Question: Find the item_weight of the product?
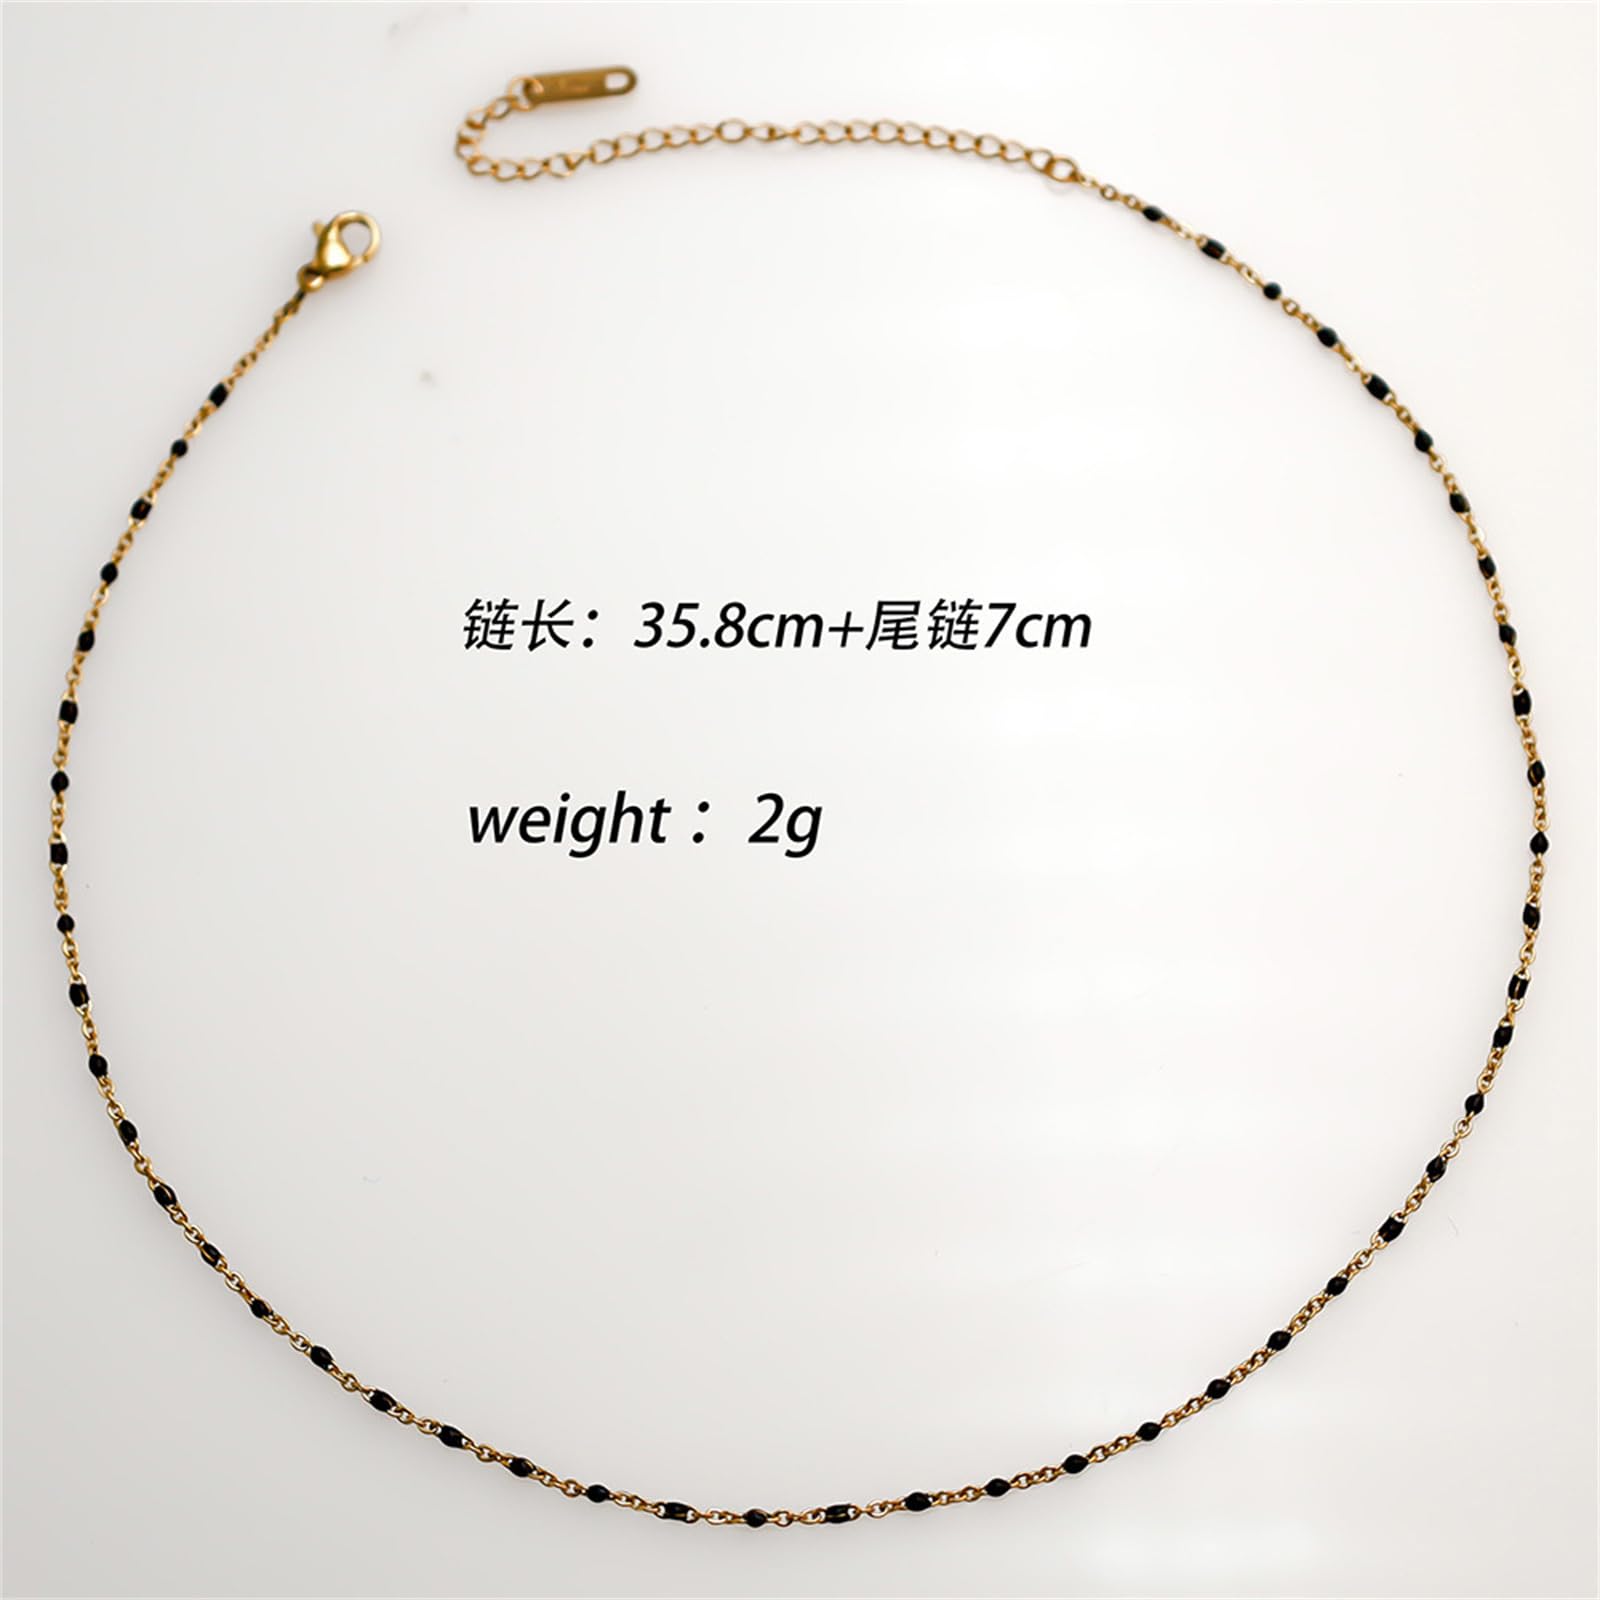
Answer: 2.0 gram